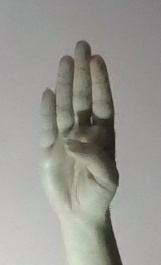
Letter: kaaf